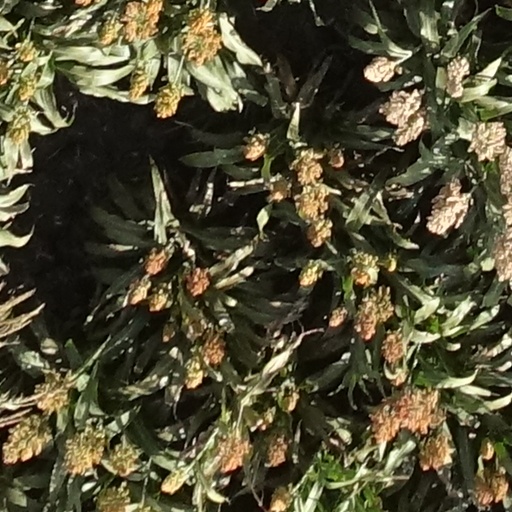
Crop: sorghum